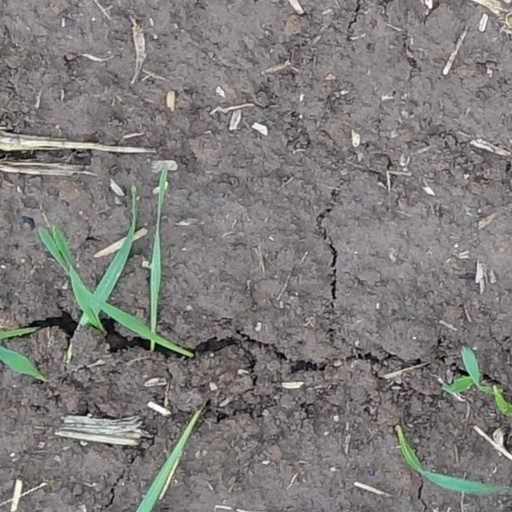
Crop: wheat